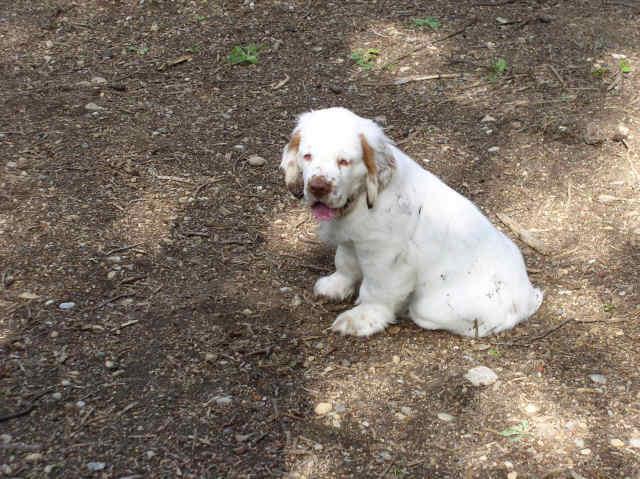
clumber